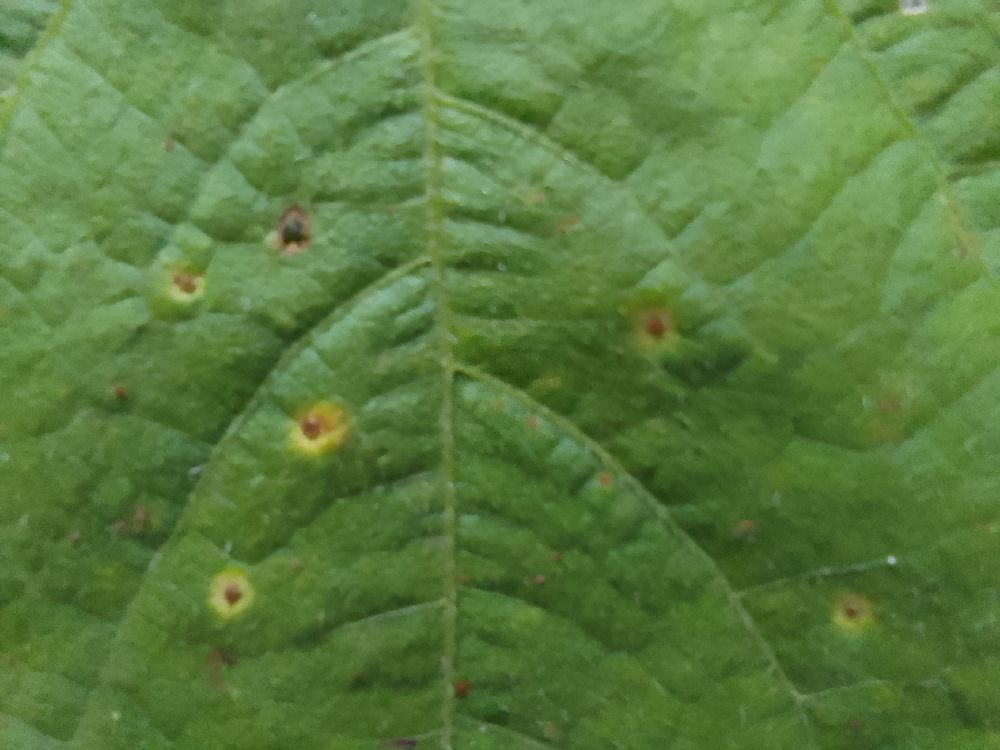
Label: rust